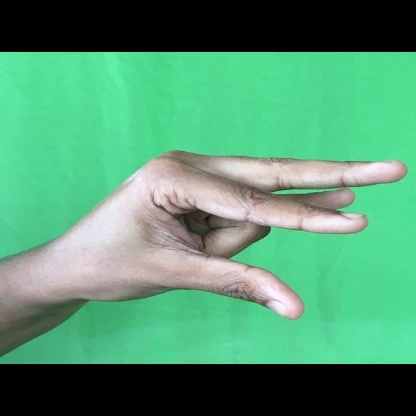
Mudra: Kangulam